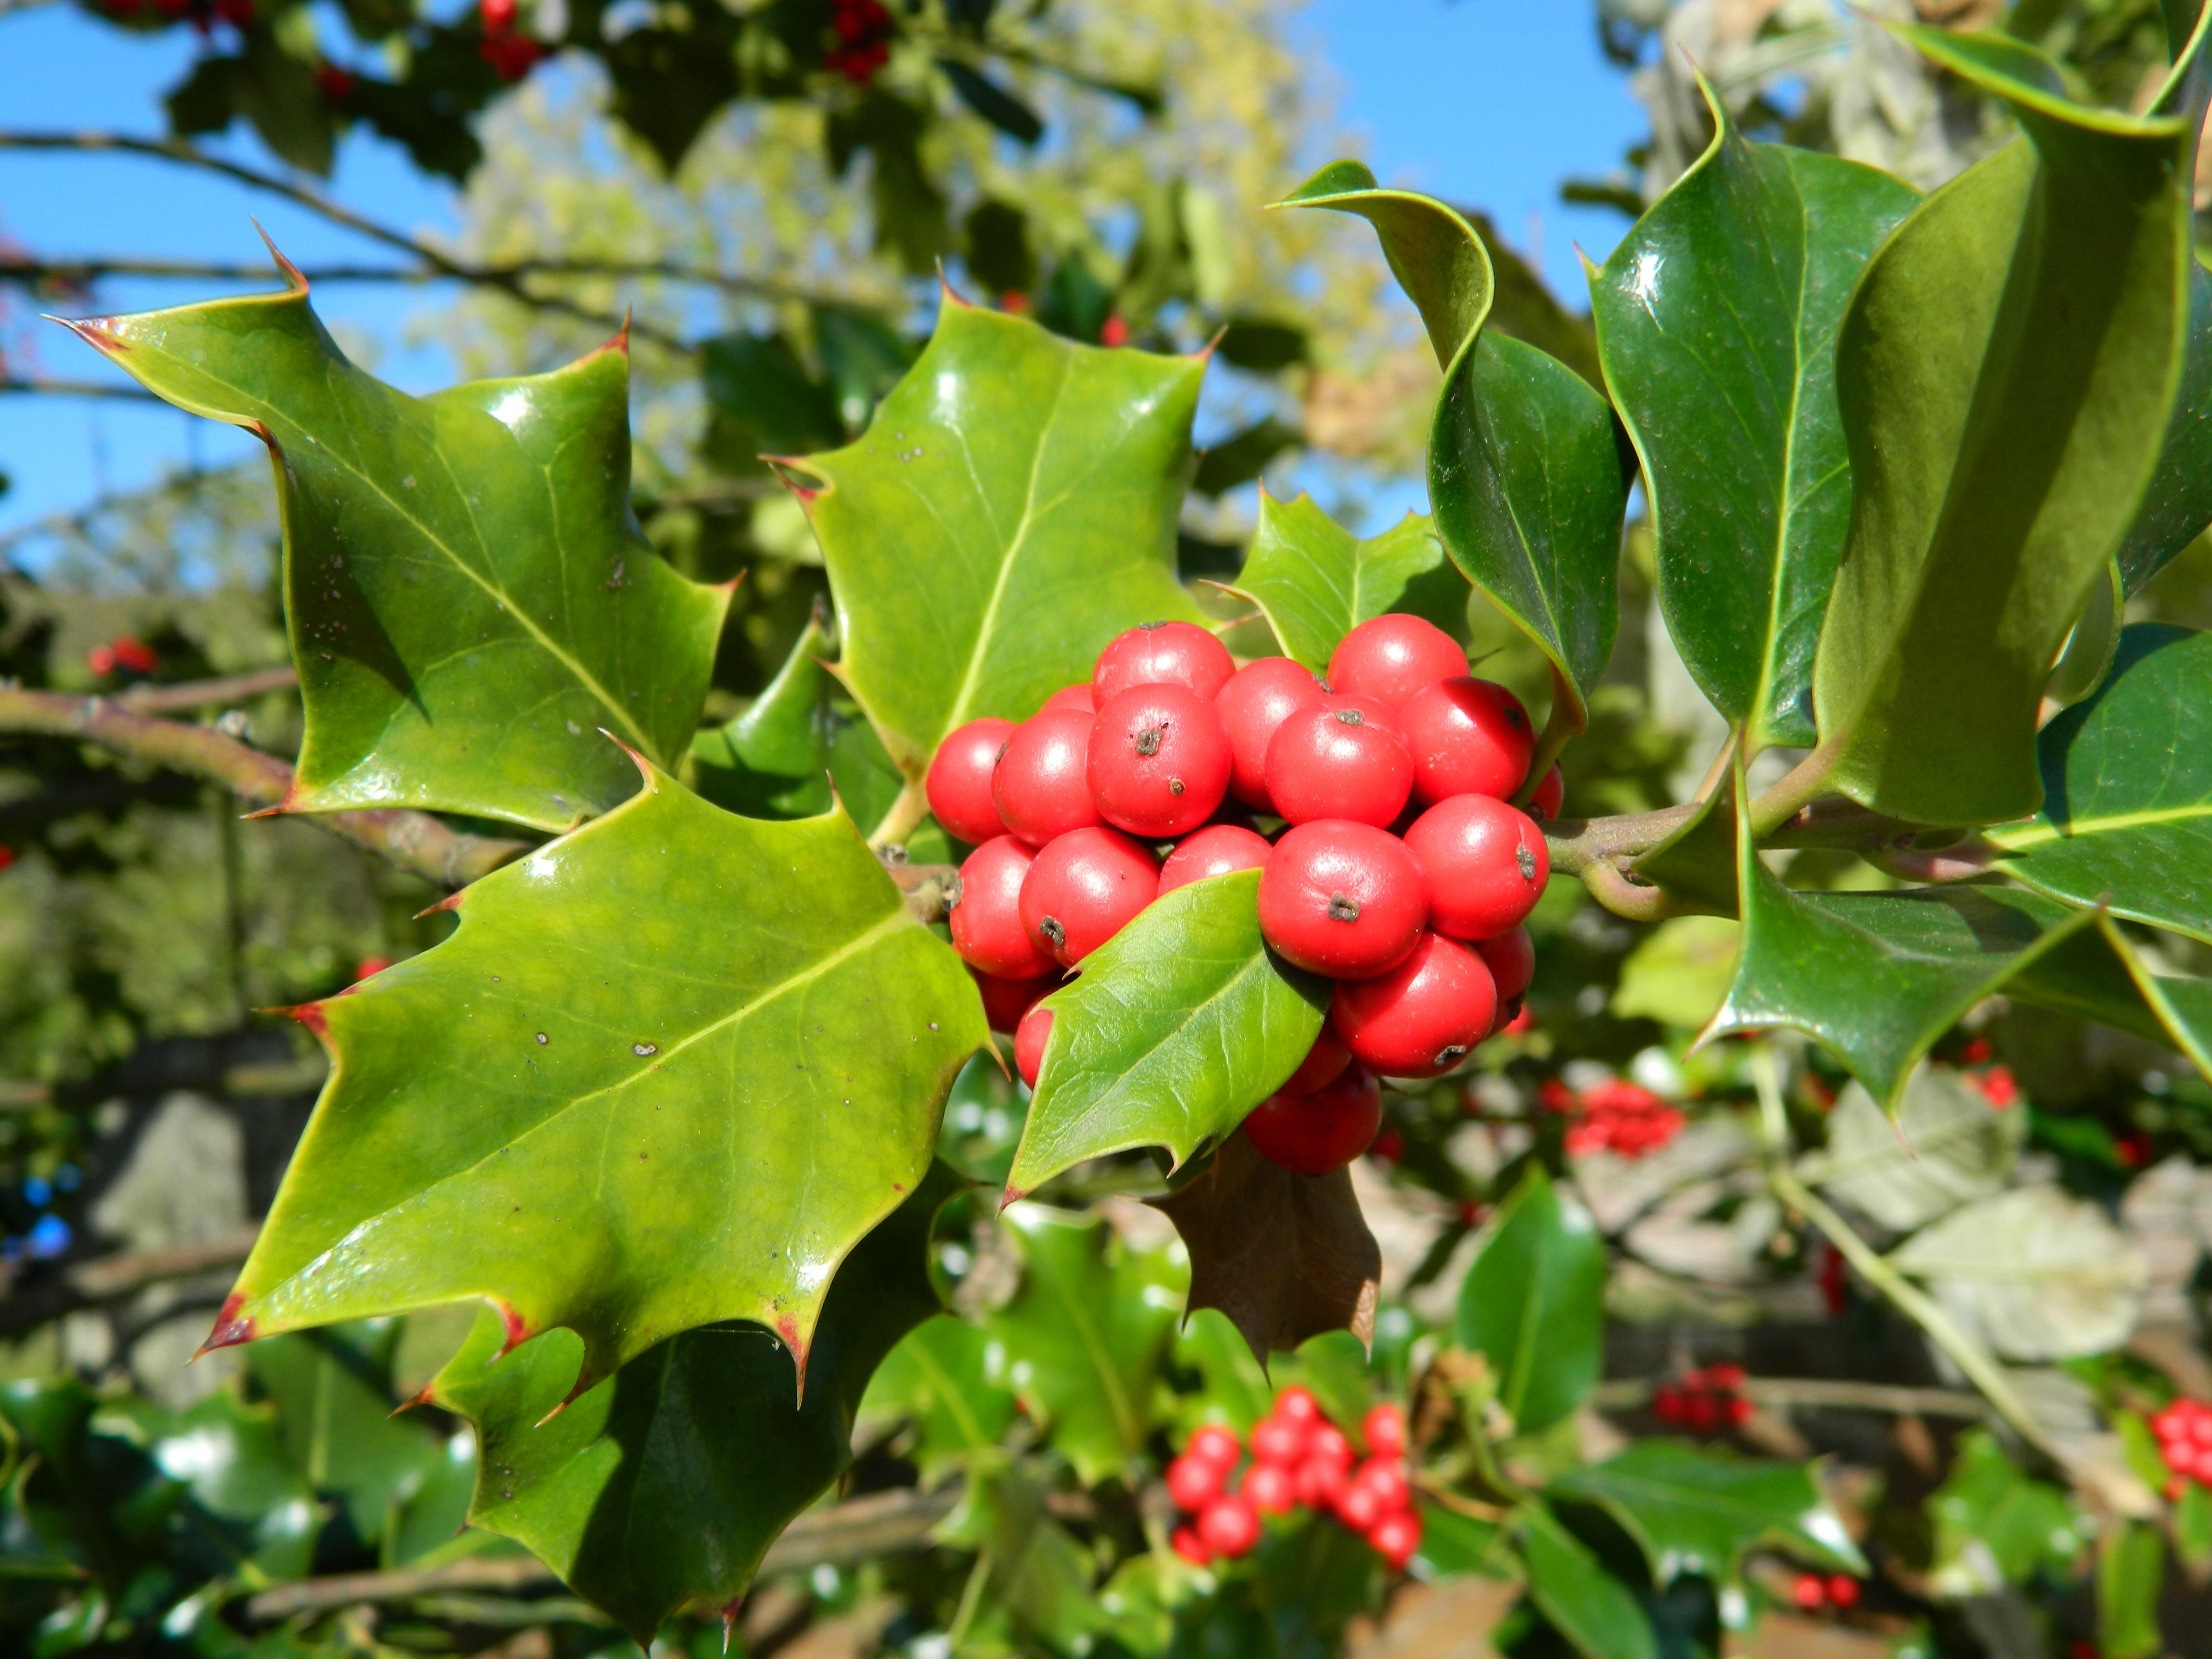
tree, nature, branch, plant, fruit, leaf, flower, france, food, green, produce, evergreen, autumn, botany, flora, christmas time, holly, shrub, hawthorn, burgundy, flowering plant, red fruits, christmas holidays, woody plant, land plant, aquifoliaceae, aquifoliales, leynes, saone et loire